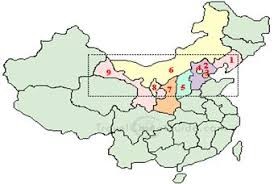
Landmark: Great Wall of China